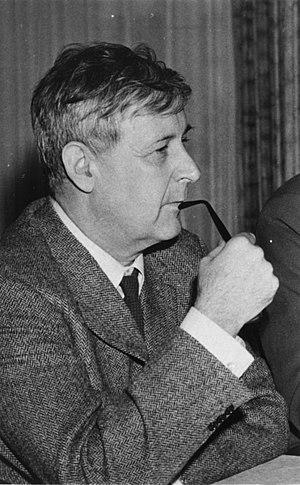
Torolf Elster, né le 27 mai 1911 à Christiana, en Norvège, et mort le 4 novembre 2006, est un écrivain et un journaliste norvégien, auteur de roman policier.